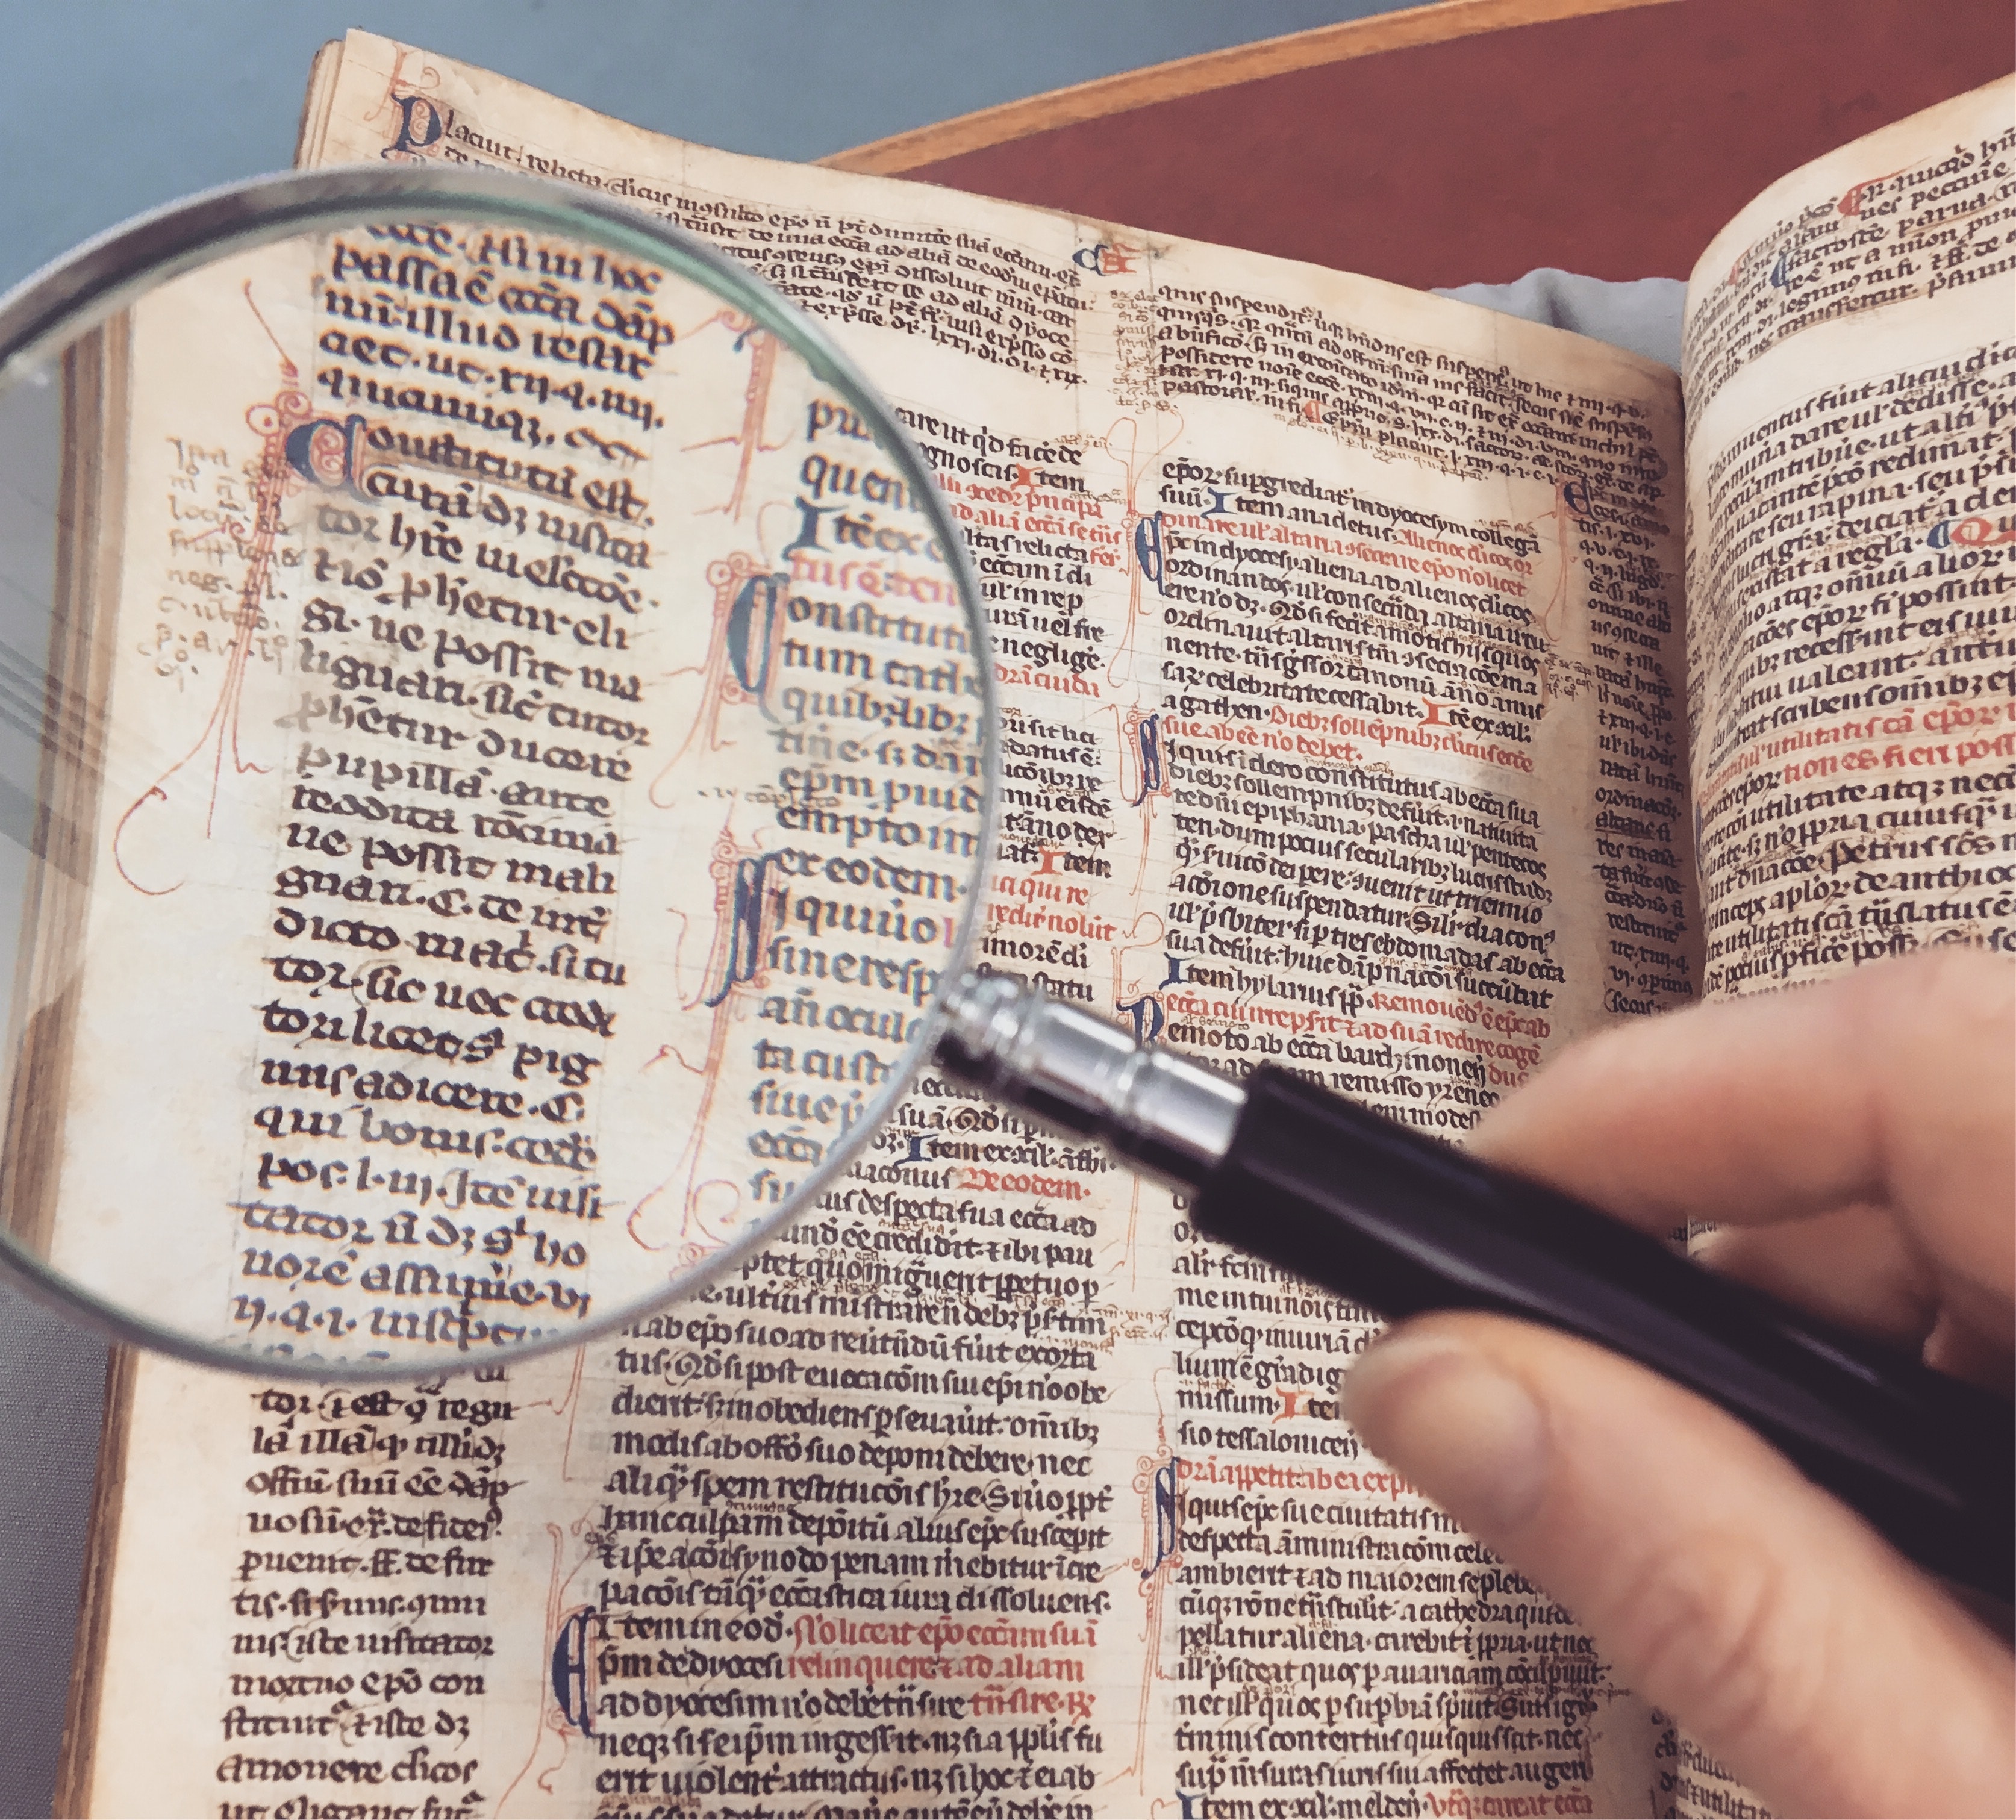
text, font, paper, newsprint, book, handwriting, Material property, hand, ink, writing, finger, document, publication, paper product, calligraphy, newspaper, toy, illustration, nail